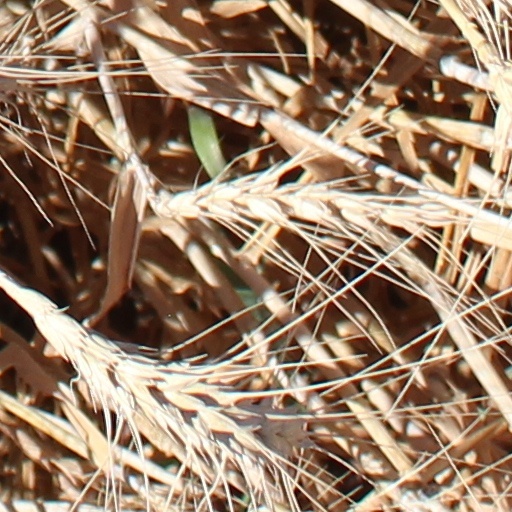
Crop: wheat